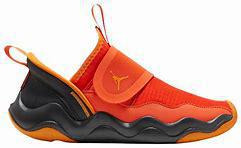
Brand: Jordan
Model: 23 7